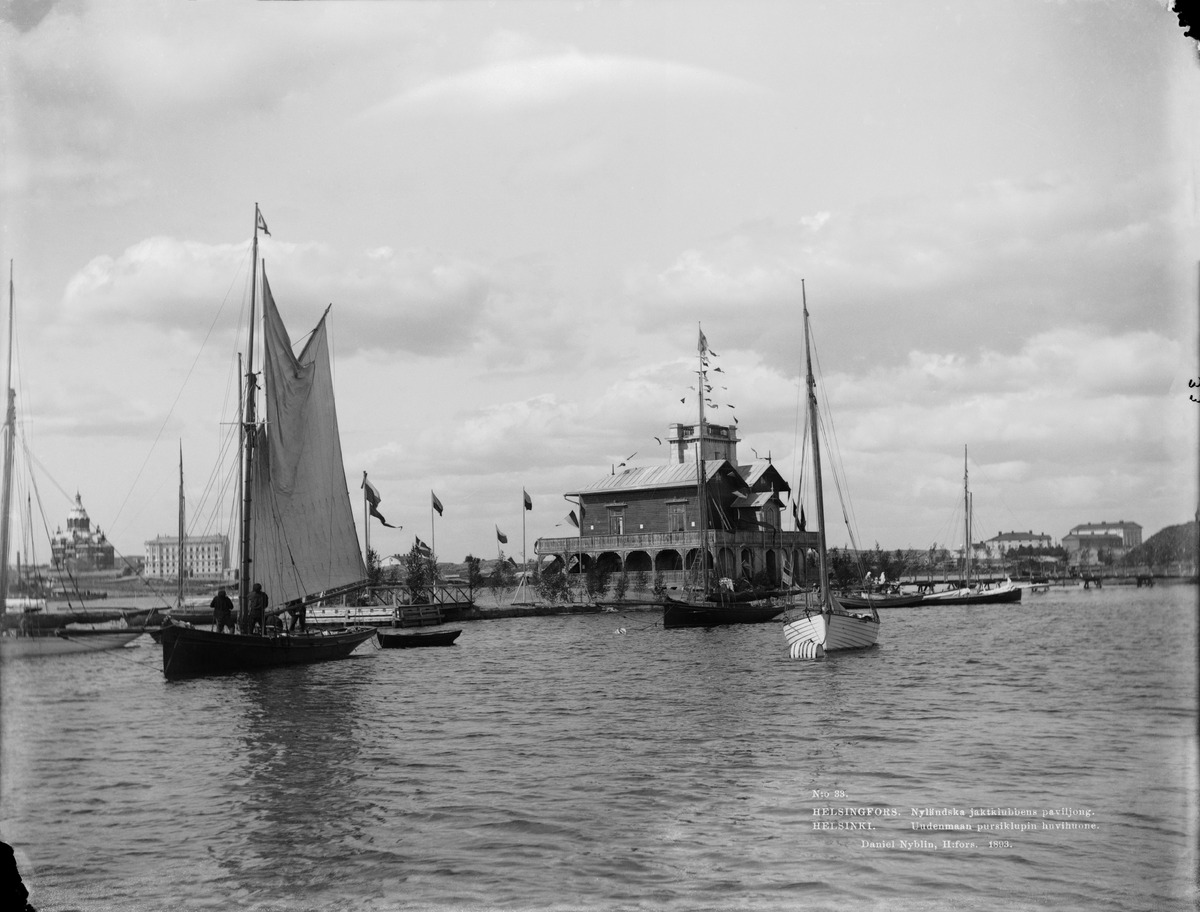
Nyländska Jaktklubbenin (NJK) paviljonki, Valkosaarenkari
sisällön kuvaus: Nyländska Jaktklubbenin (NJK) paviljonki, Valkosaarenkari. Sen edustalla näkyy puerjeveneitä. Taustalla vasemmalla Uspenskin katedraali, oikealla valkeat talot Laivastokatu 22:n rakennuksia. Valokuva on otettu Kaivopuiston niemen kaakkoiskärjestä. mustavalkoinen
Kuvaaja: Nyblin, Daniel, valokuvaaja
Ajankohta: kuvausaika 1893
Paikka: Suomi, Uusimaa, Helsinki, Kaartinkaupunki Helsinki, Valkosaari
Aiheet: pursiseurat, huvilat, veneet purjeveneet, kirkot Uspenskin katedraali